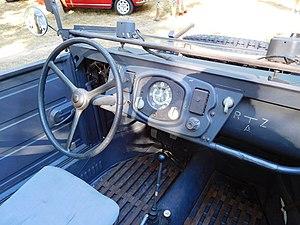
Volkswagen Kübelwagen (Type 82)